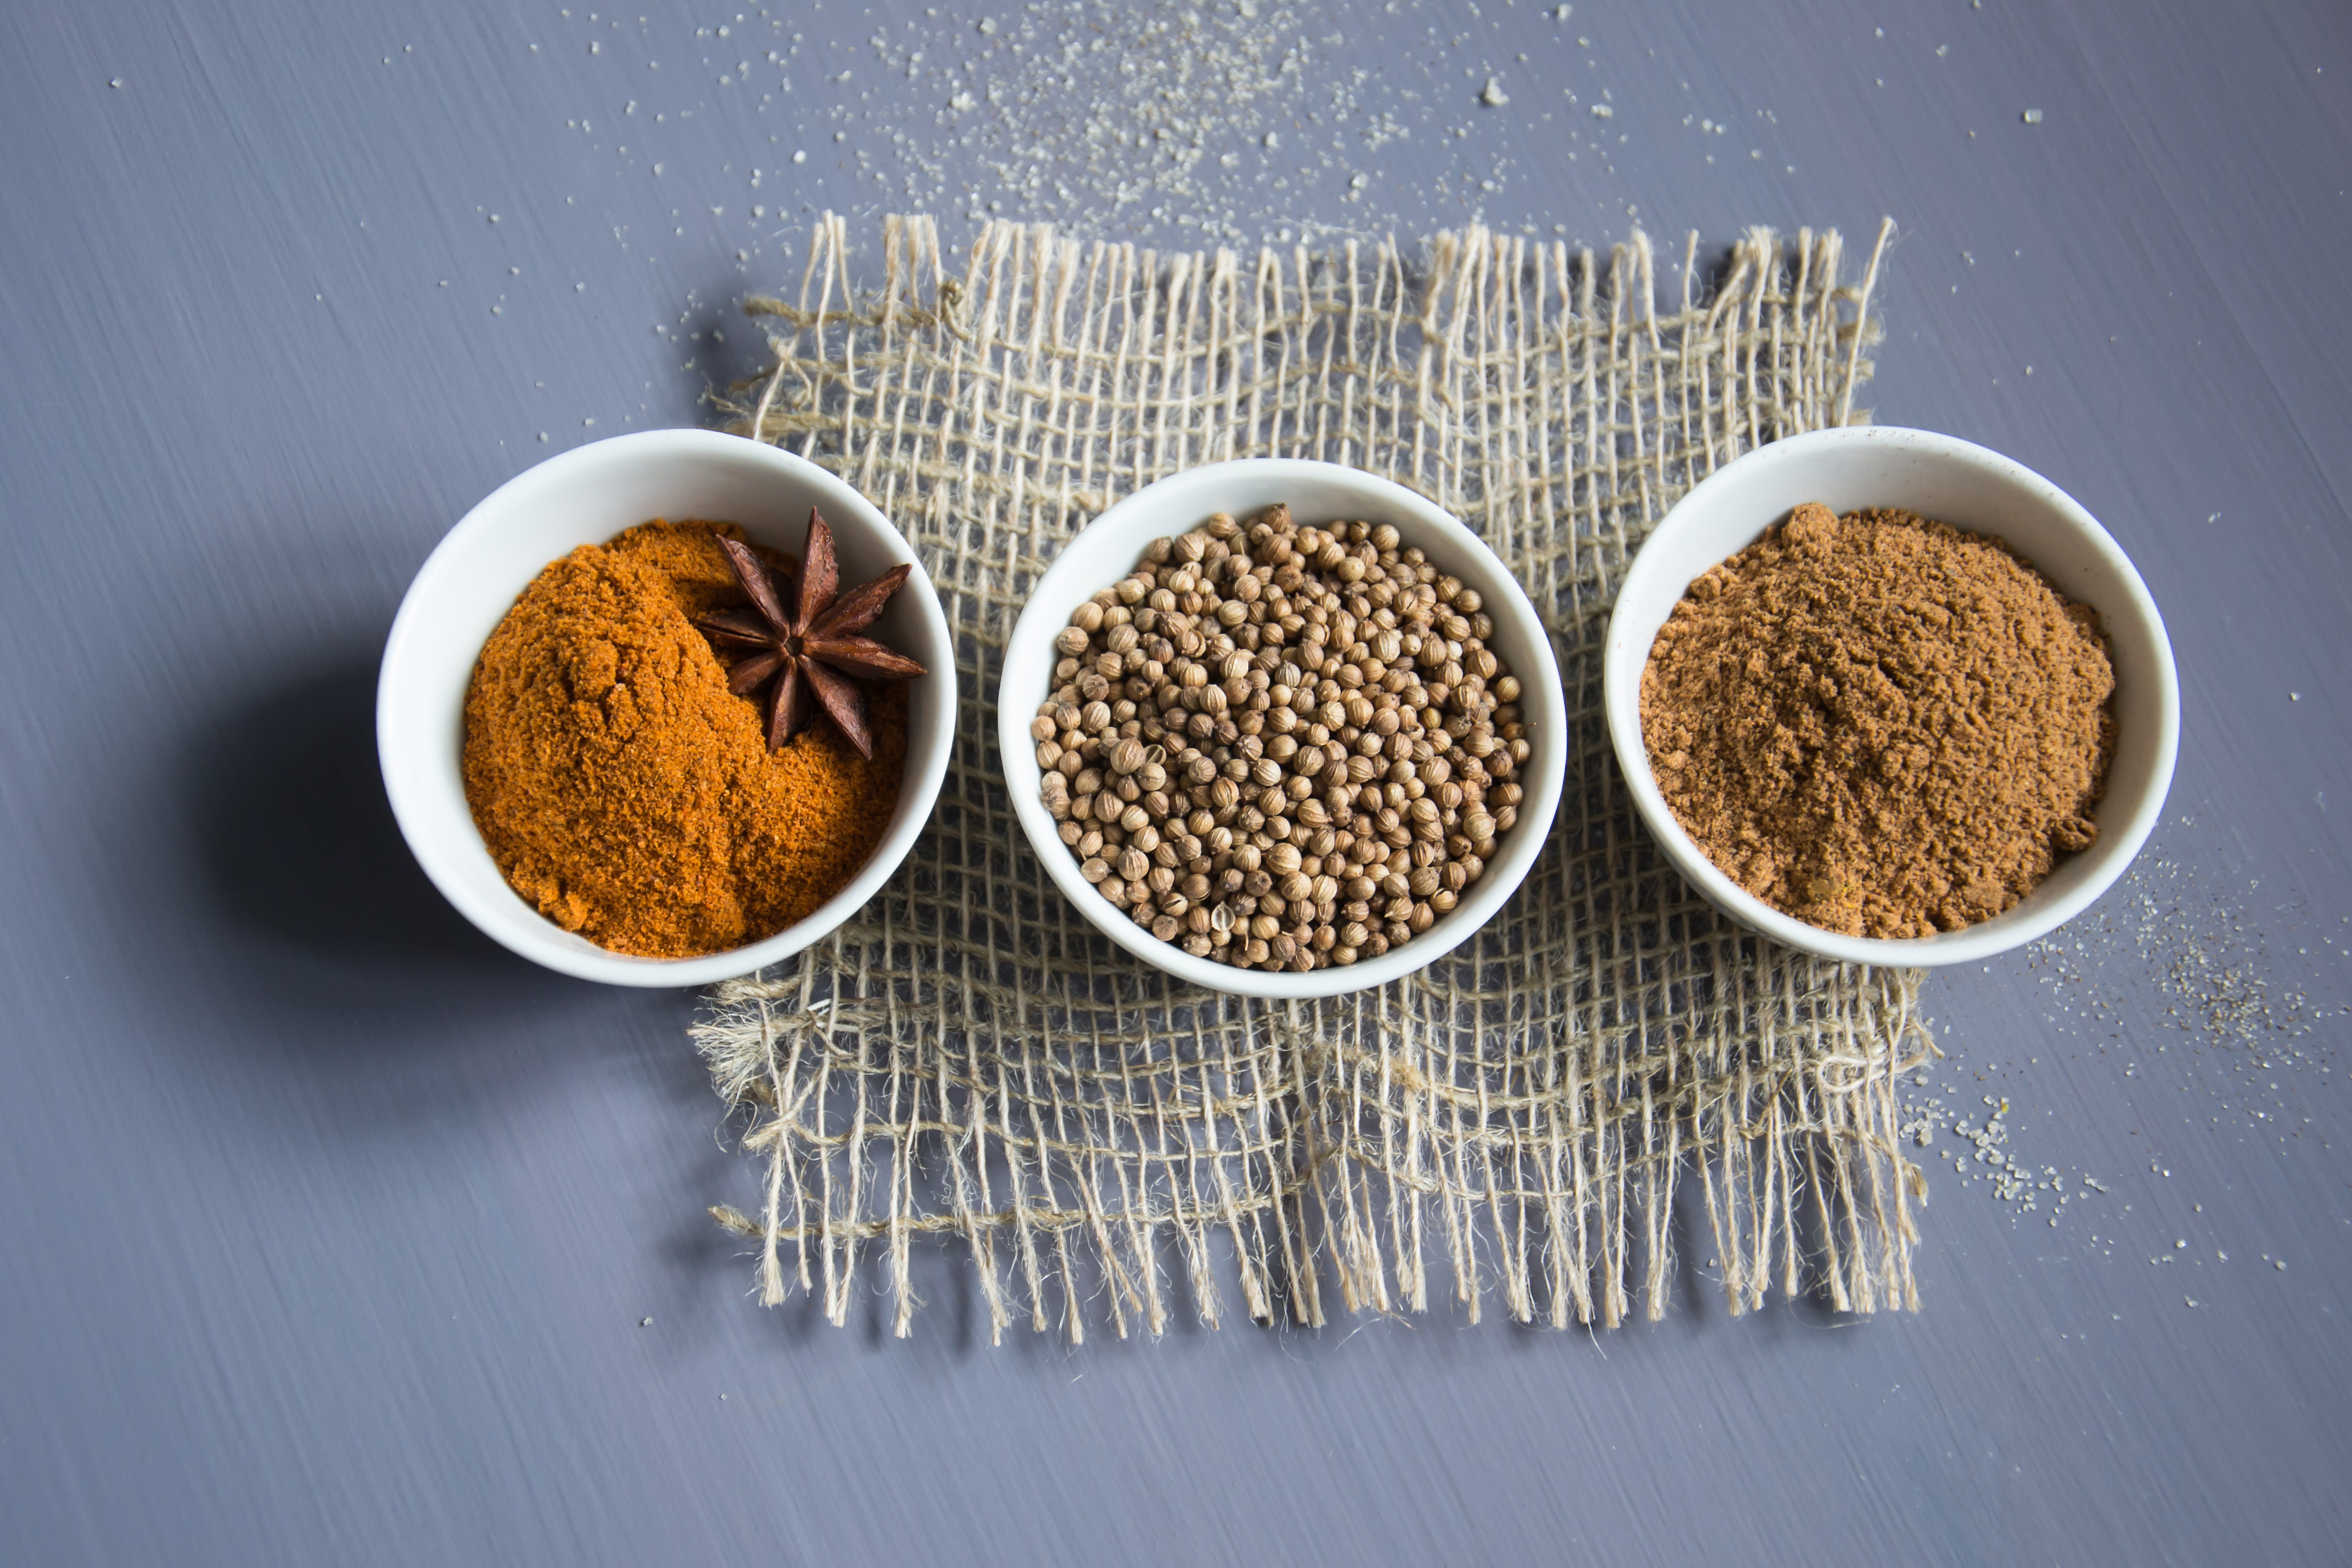
spice, garam masala, ras el hanout, spice mix, mixed spice, ingredient, five spice powder, seasoning